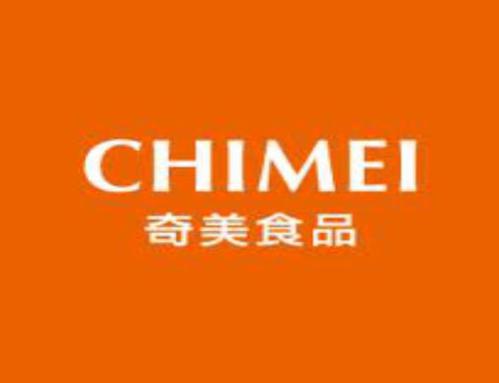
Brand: chimei
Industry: Electronic